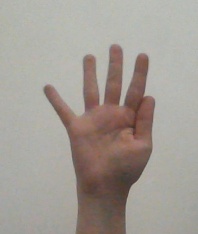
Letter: sheen